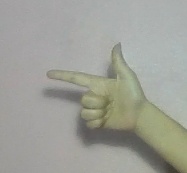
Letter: yaa